Revenue stamps of Jamaica

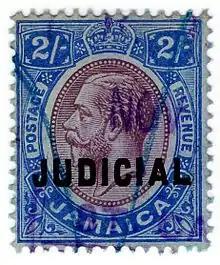
A 2/- Judicial stamp from 1913.

Revenue stamps of Jamaica were first issued in 1855. There were various types of fiscal stamps for different taxes.